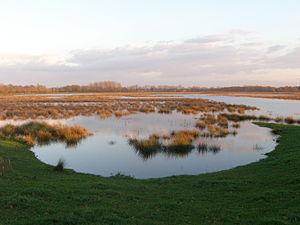
La Beerze est une rivière néerlandaise qui coule dans la province du Brabant-Septentrional et qui a une longueur d'environ 45 kilomètres, sous-affluent de la Meuse, par le Dommel et la Dieze.